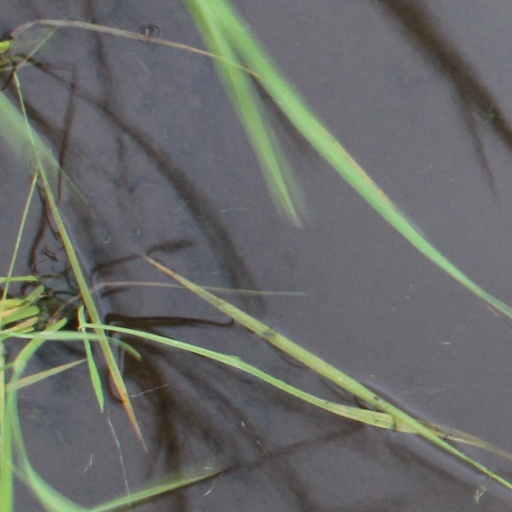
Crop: rice